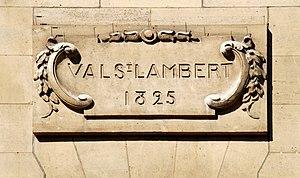
Belgique - Bruxelles - Ancien siège des cristalleries du Val-Saint-Lambert
L'ancien siège des cristalleries du Val-Saint-Lambert est un édifice de style Beaux-Arts édifié par l'architecte Oscar Francotte à Bruxelles en Belgique.